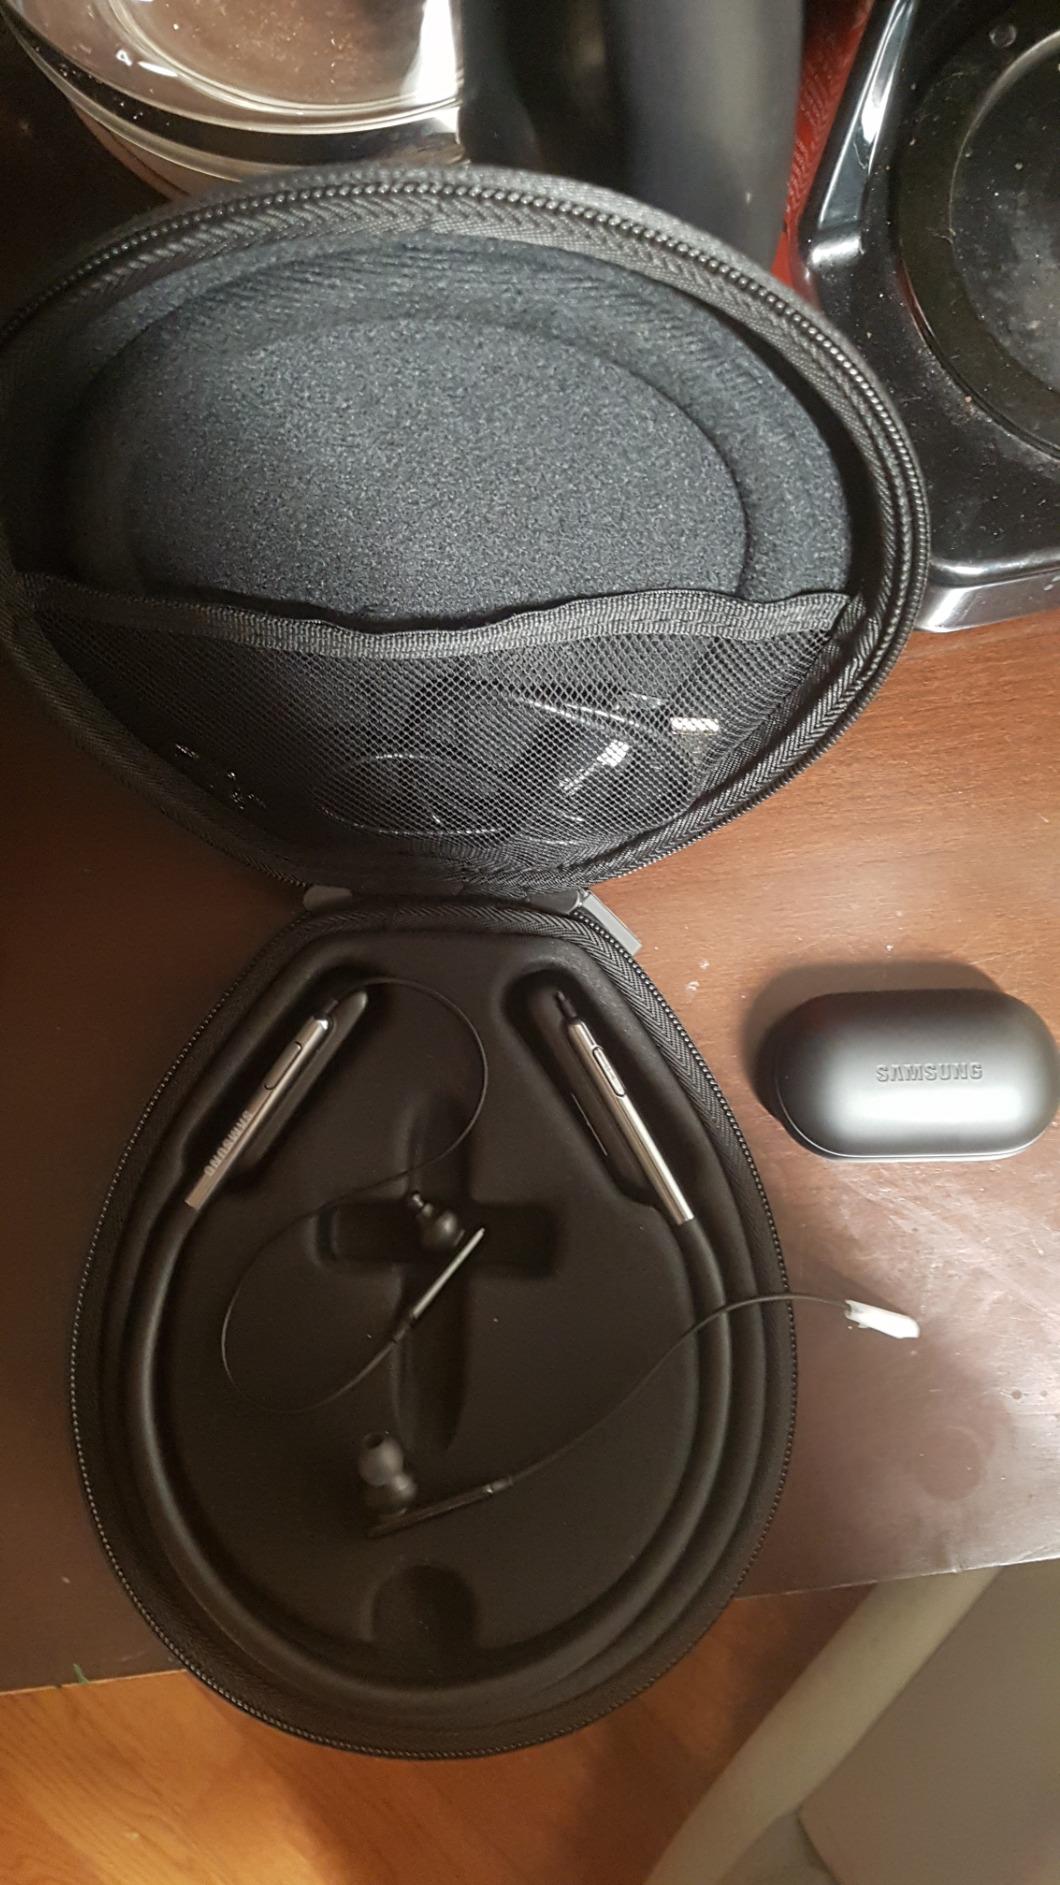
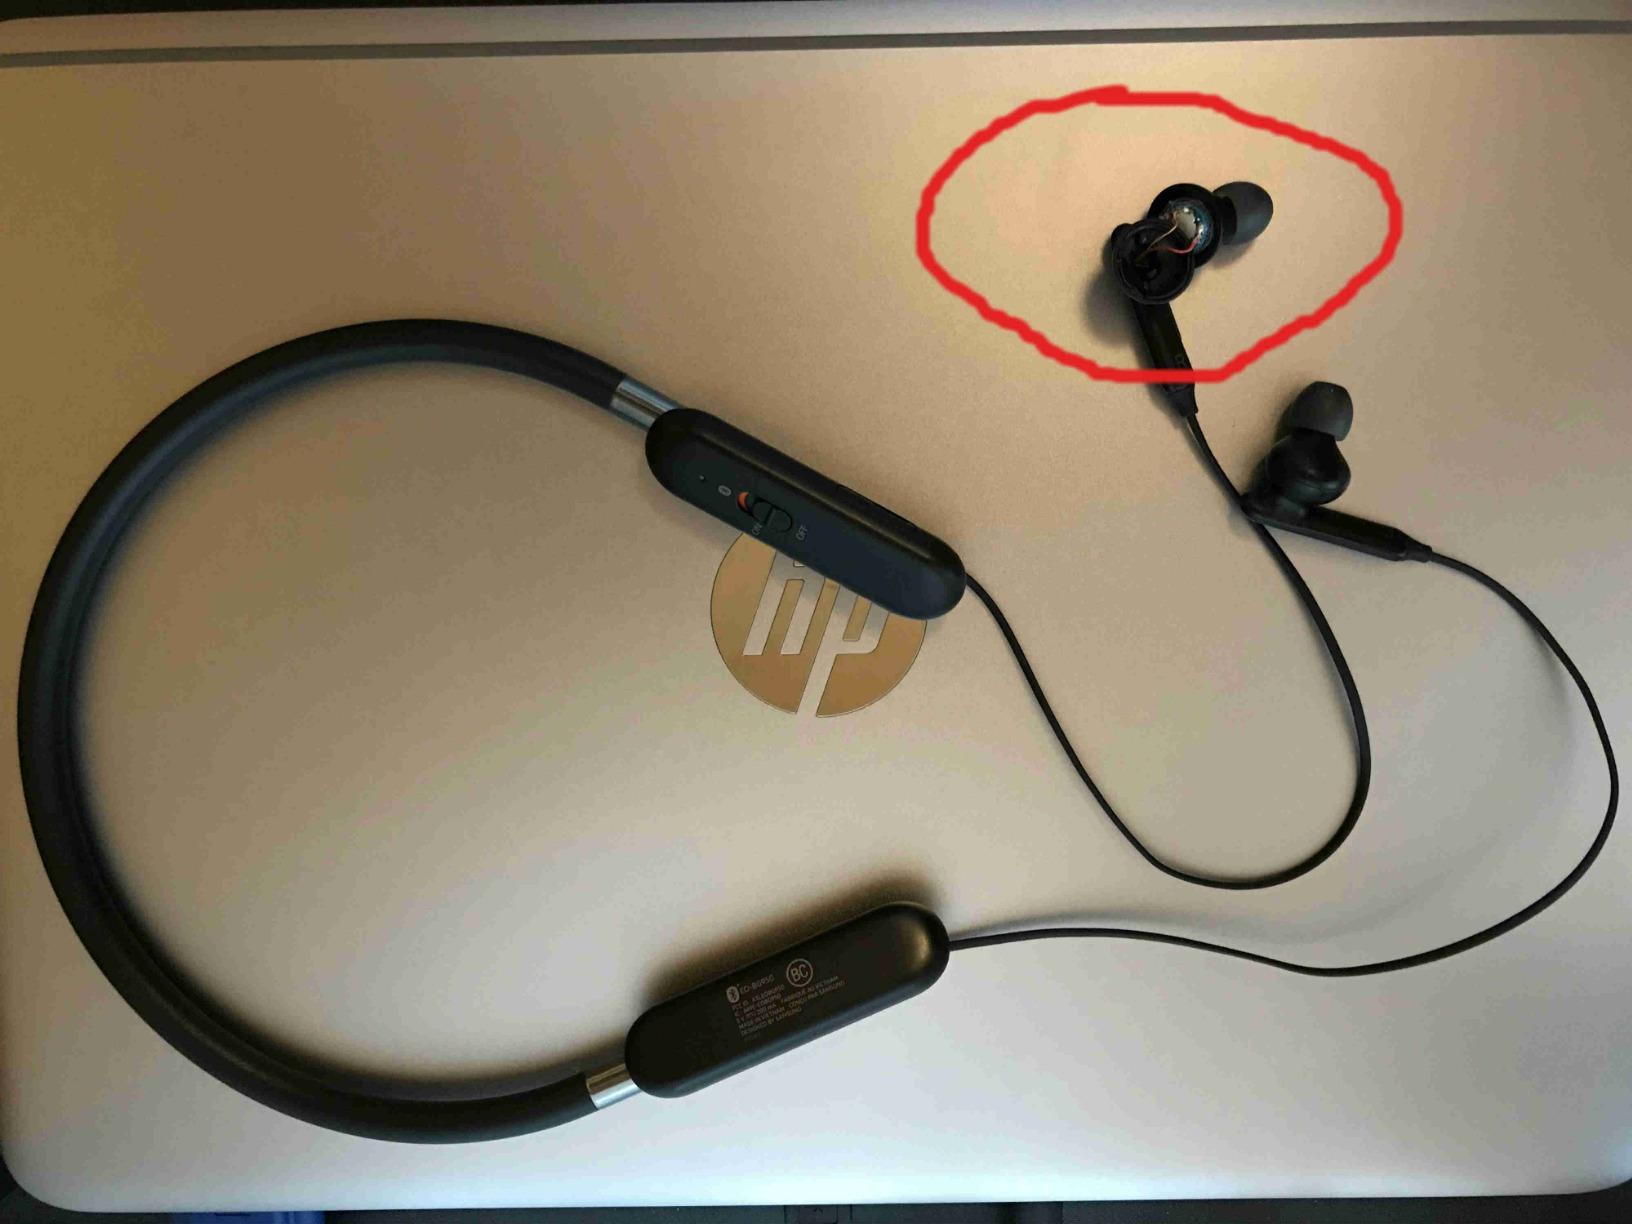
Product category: headphones
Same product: yes